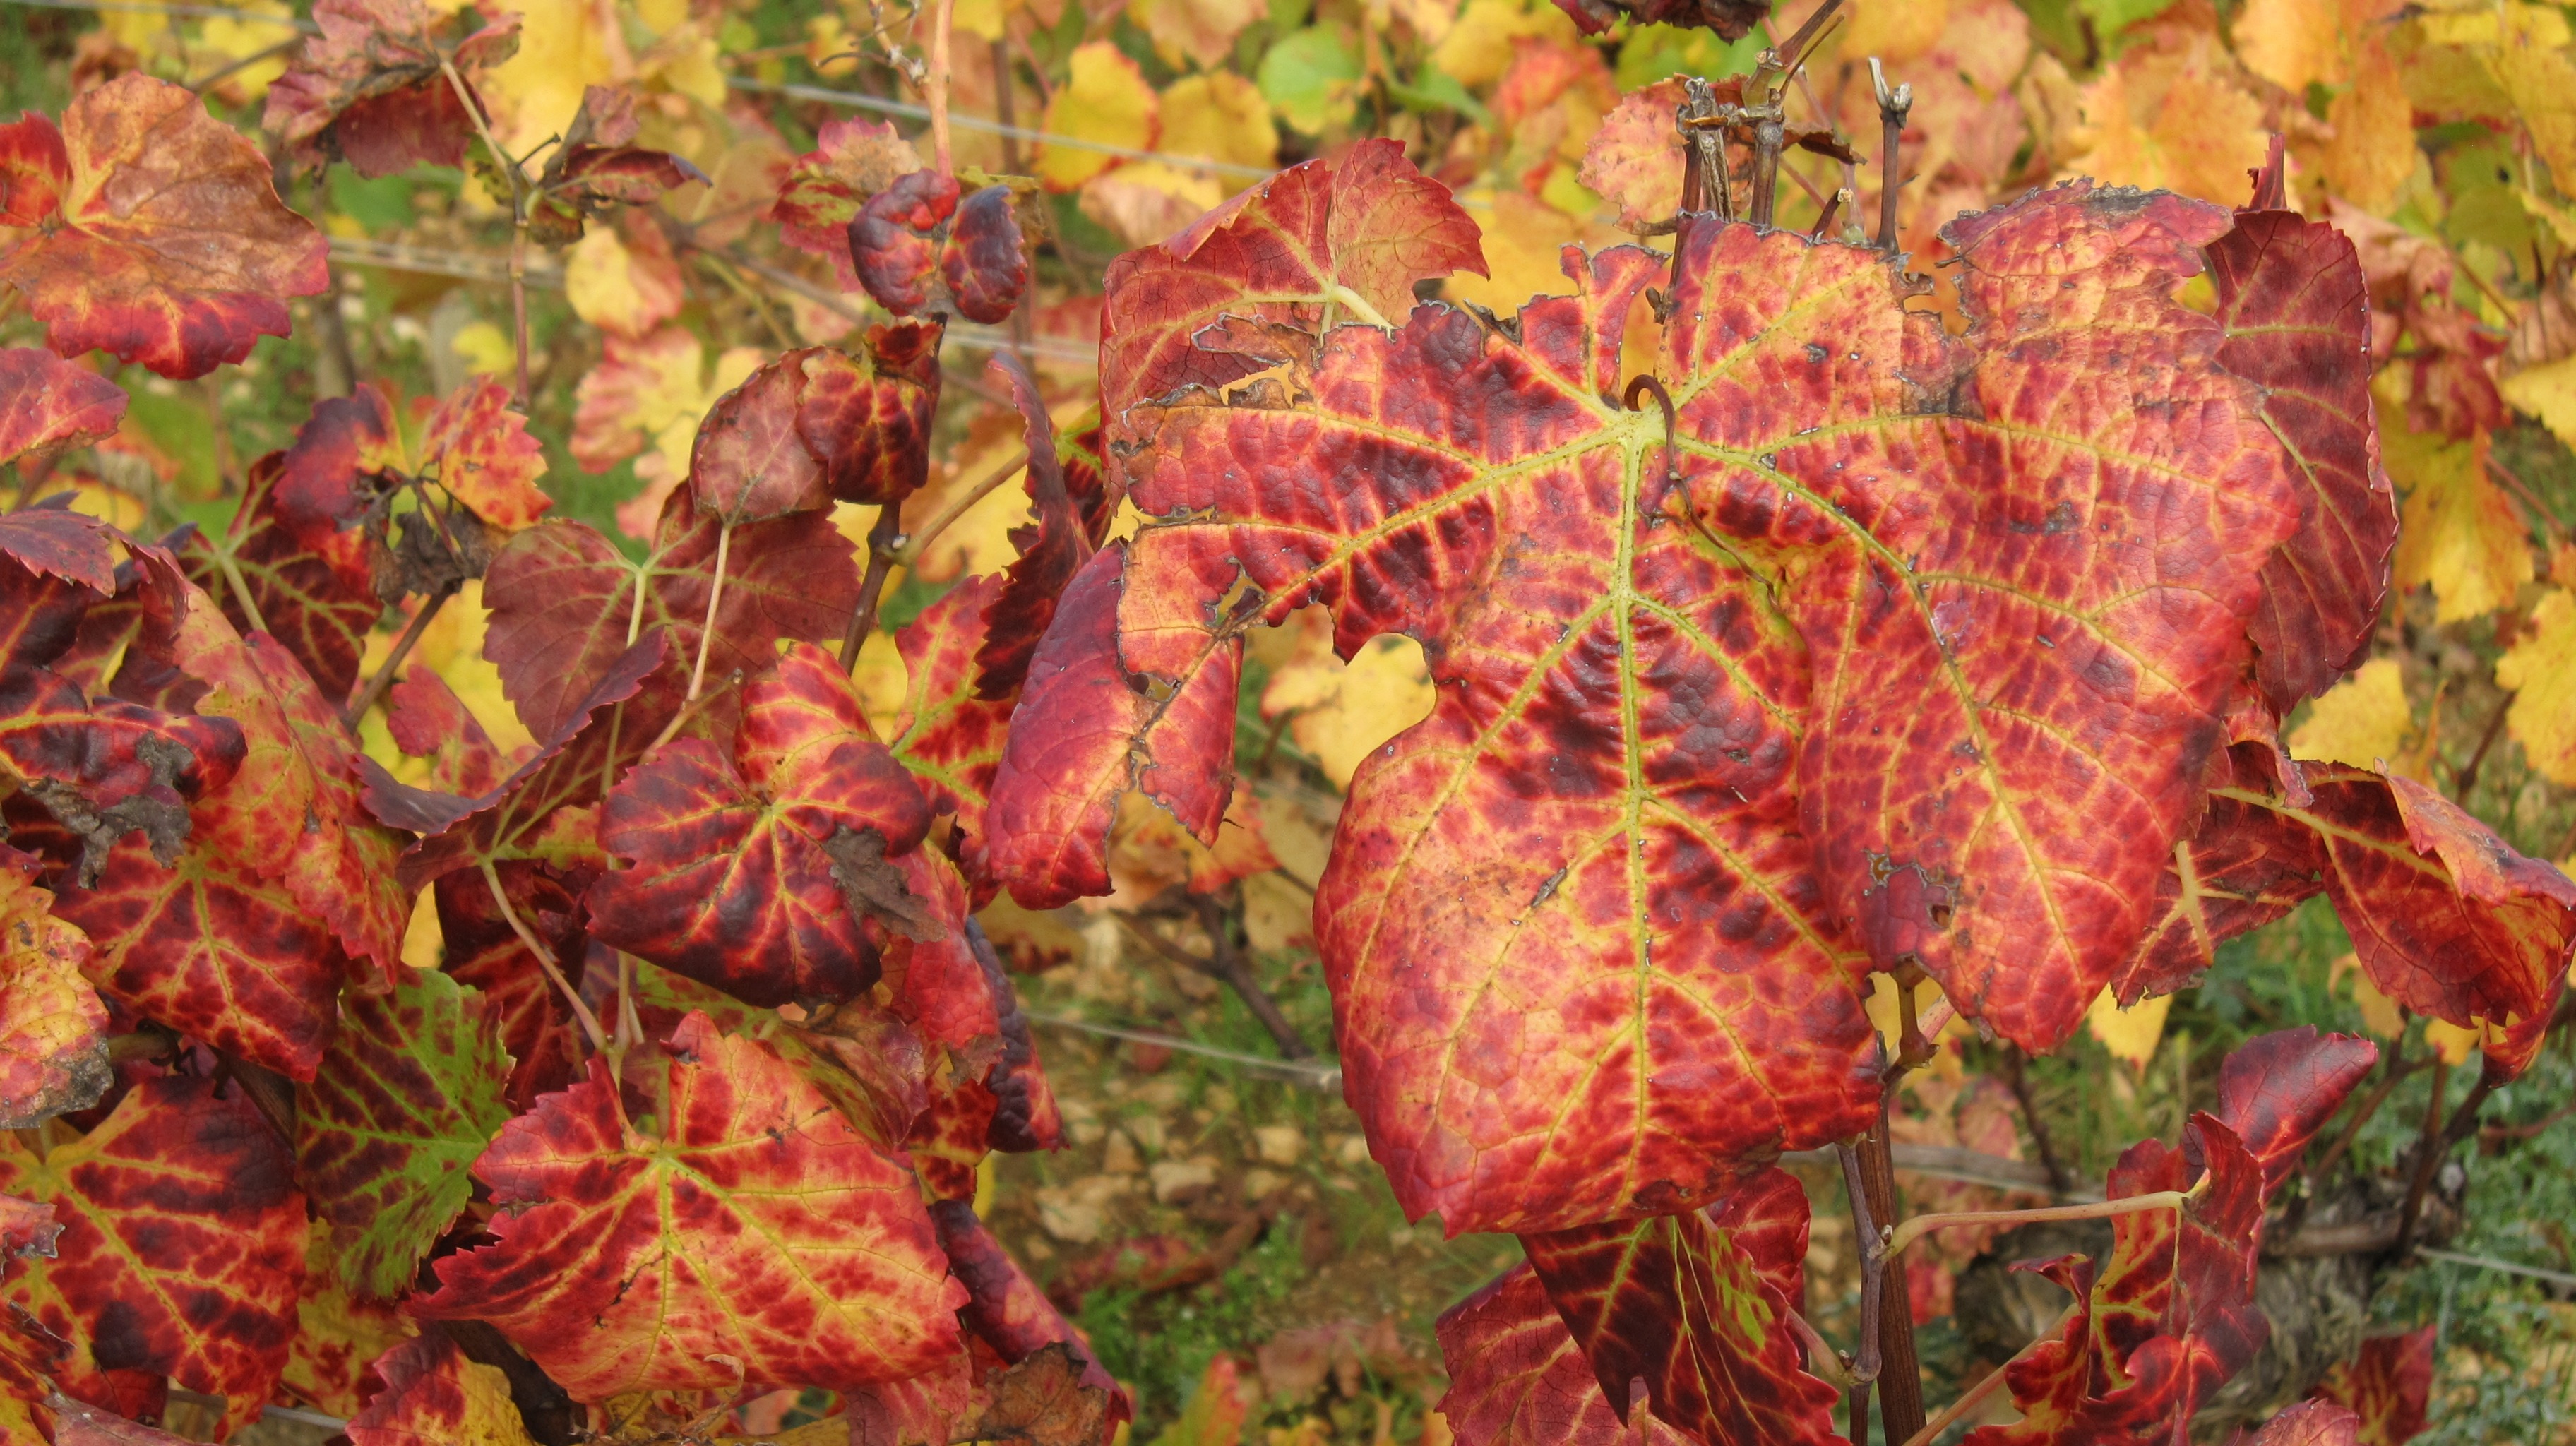
tree, plant, leaf, flower, produce, autumn, botany, flora, season, maple tree, maple leaf, vines, shrub, deciduous, vine leaves, flowering plant, woody plant, land plant, the slopes of corton in the fall